Zack Follett

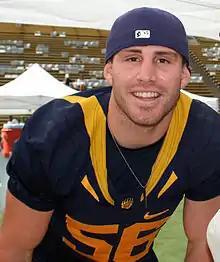
Follett in August 2008

Zachary Follett (born July 3, 1987) is an American former professional football linebacker. He was selected by the Detroit Lions in the seventh round of the 2009 NFL draft. He played college football at California.